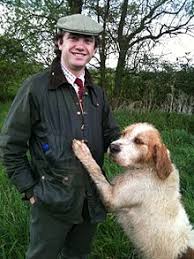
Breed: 217-n000014-otterhound